Quinta do Relógio

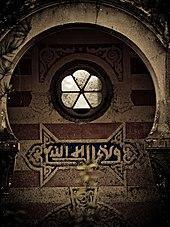
Main entrance with window and Arabic inscription

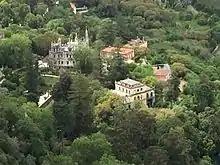
View towards the Quinta do Relógio from the Castle of the Moors

The palace is considered one of the most important monuments of the Portuguese Moorish Revival style. It is on the perimeter of the Natural Park of Sintra-Cascais.